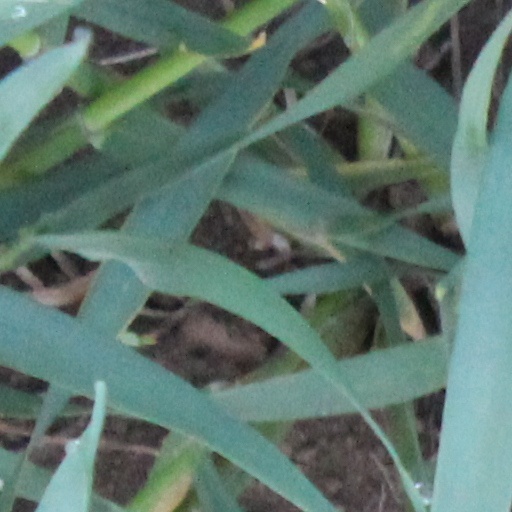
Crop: wheat